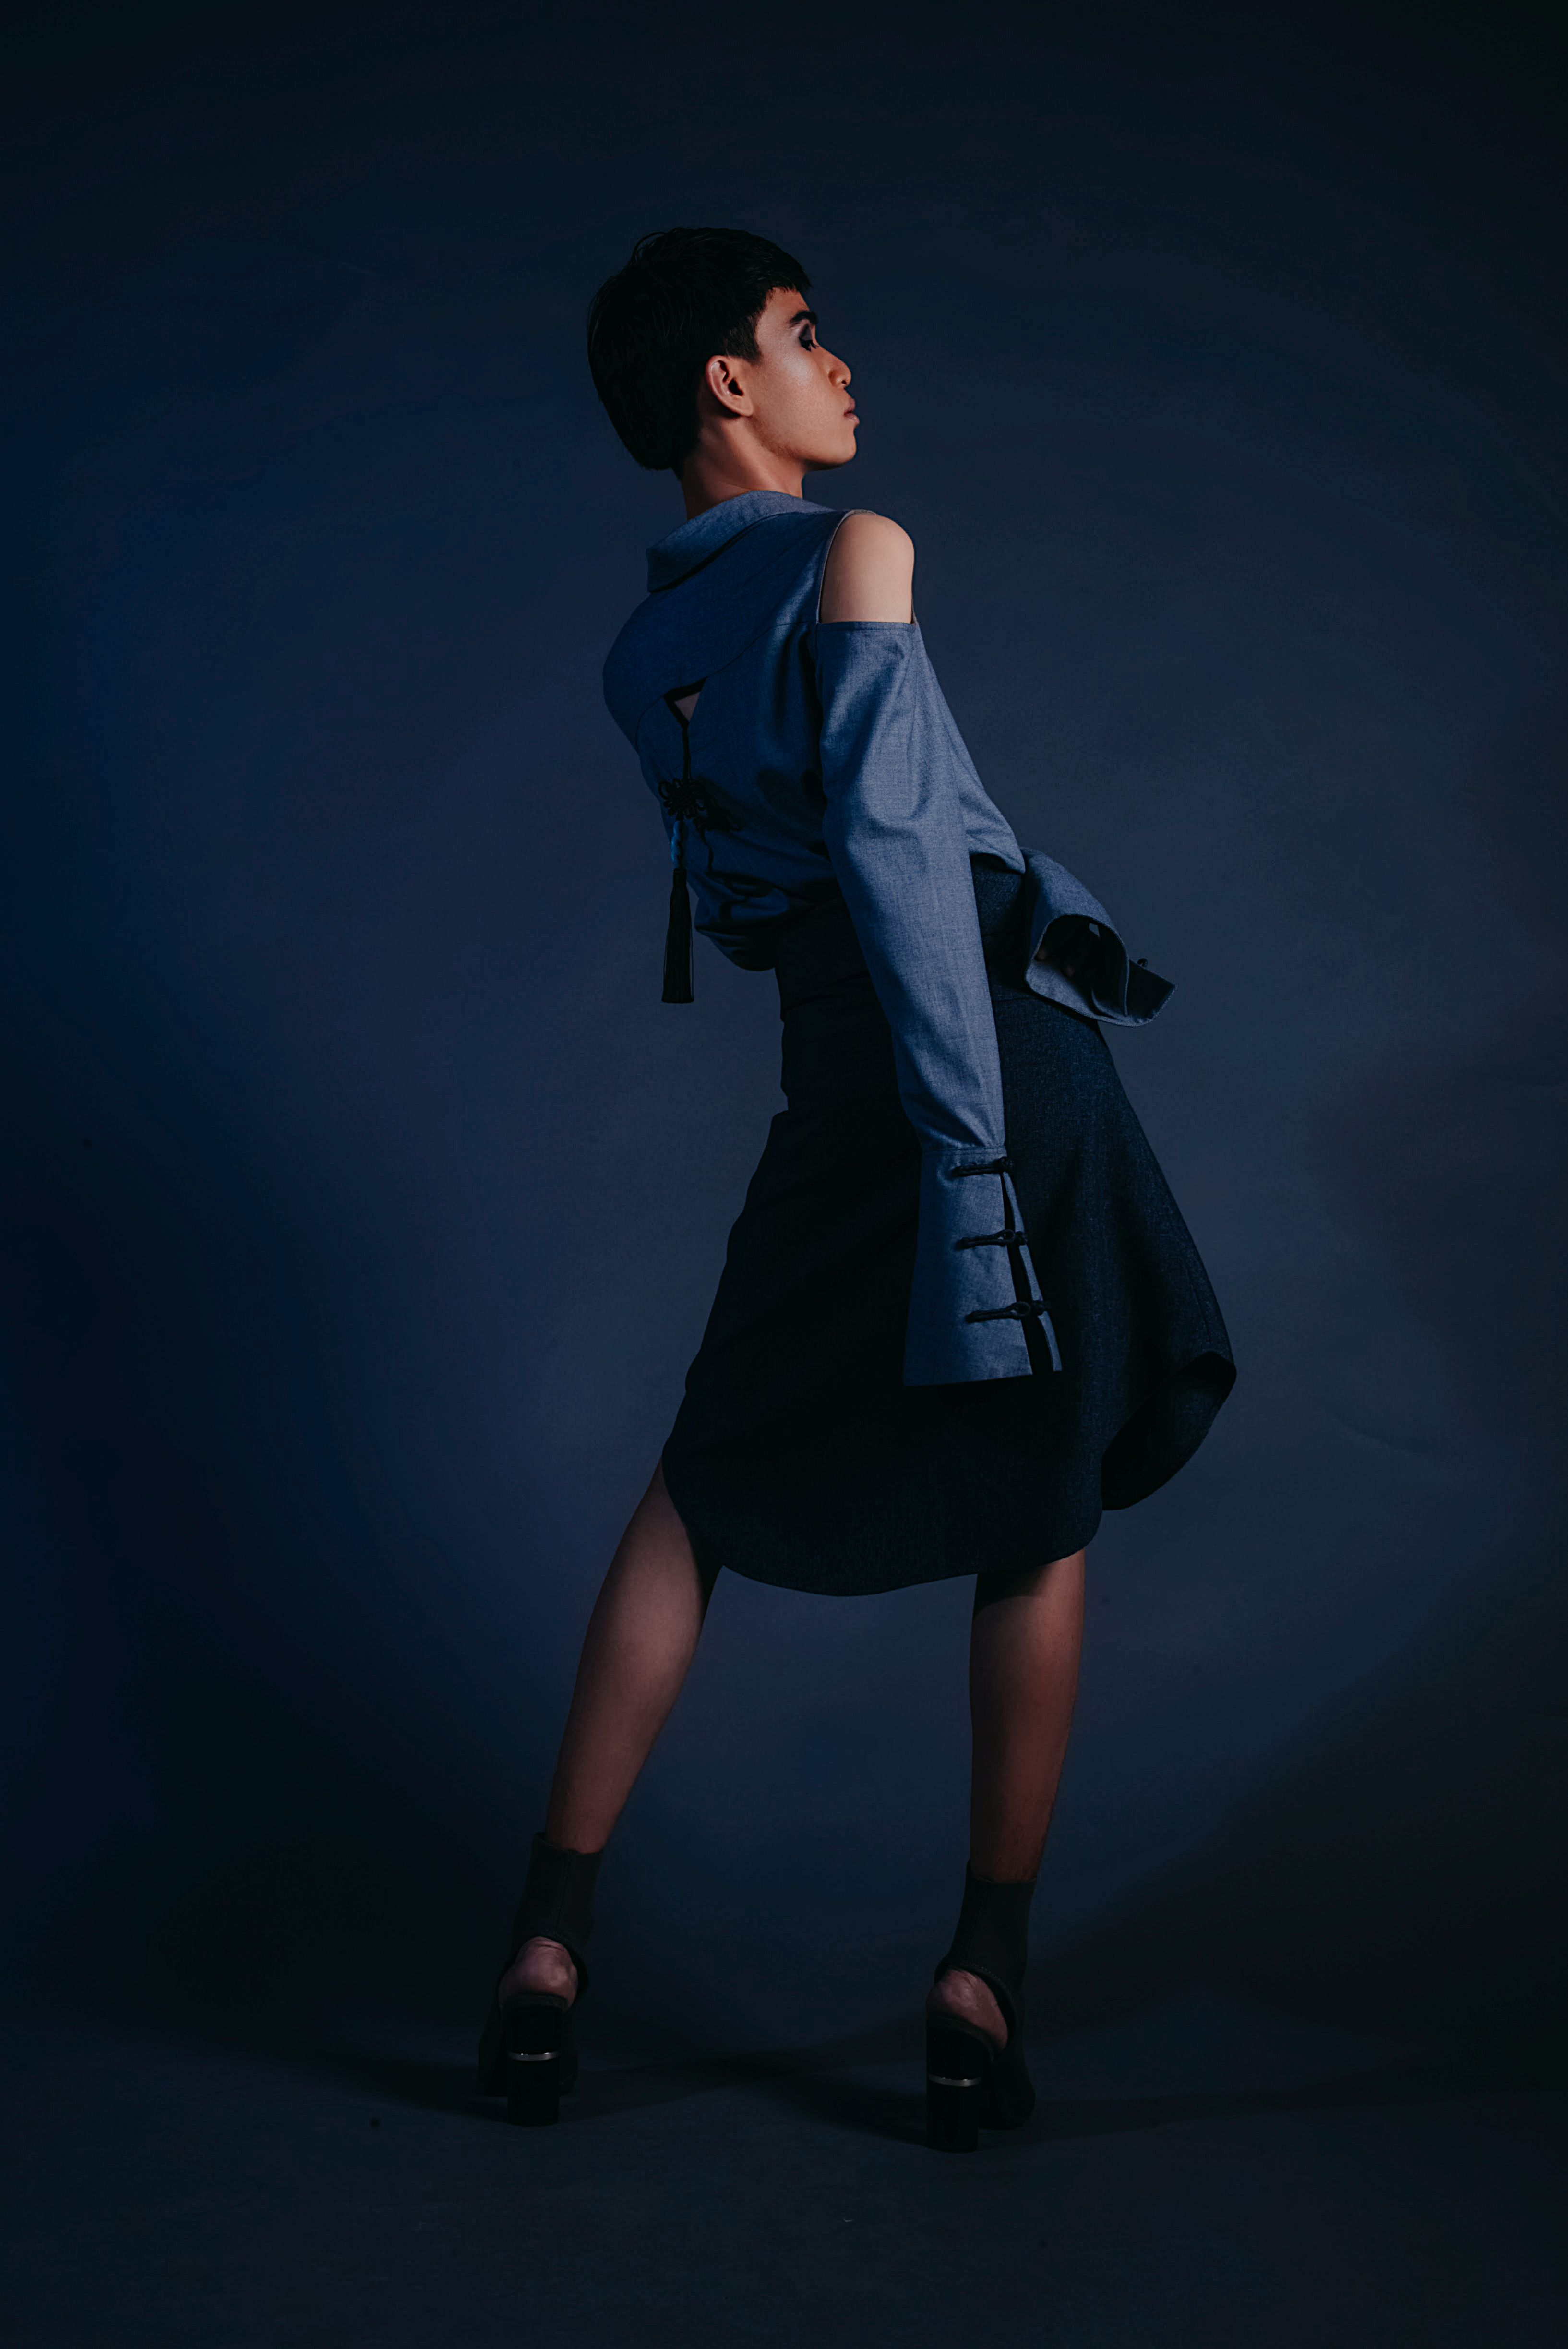
art, man, blue, black, fashion model, model, beauty, standing, photography, fashion, shoulder, dress, photo shoot, girl, darkness, electric blue, joint, fashion design, shoe, flash photography, gentleman, dancer